Ganpat Patel

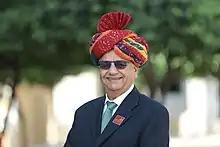
Ganpat Patel

Ganpat Patel (born 1945 or 1946), also known as Pat Patel, is an Indian-American scientist and philanthropist. He is the founder of Charokee International and was President and CEO before retiring in 2004.